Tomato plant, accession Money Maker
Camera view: vertical (180 deg); turntable rotation: 90 degrees
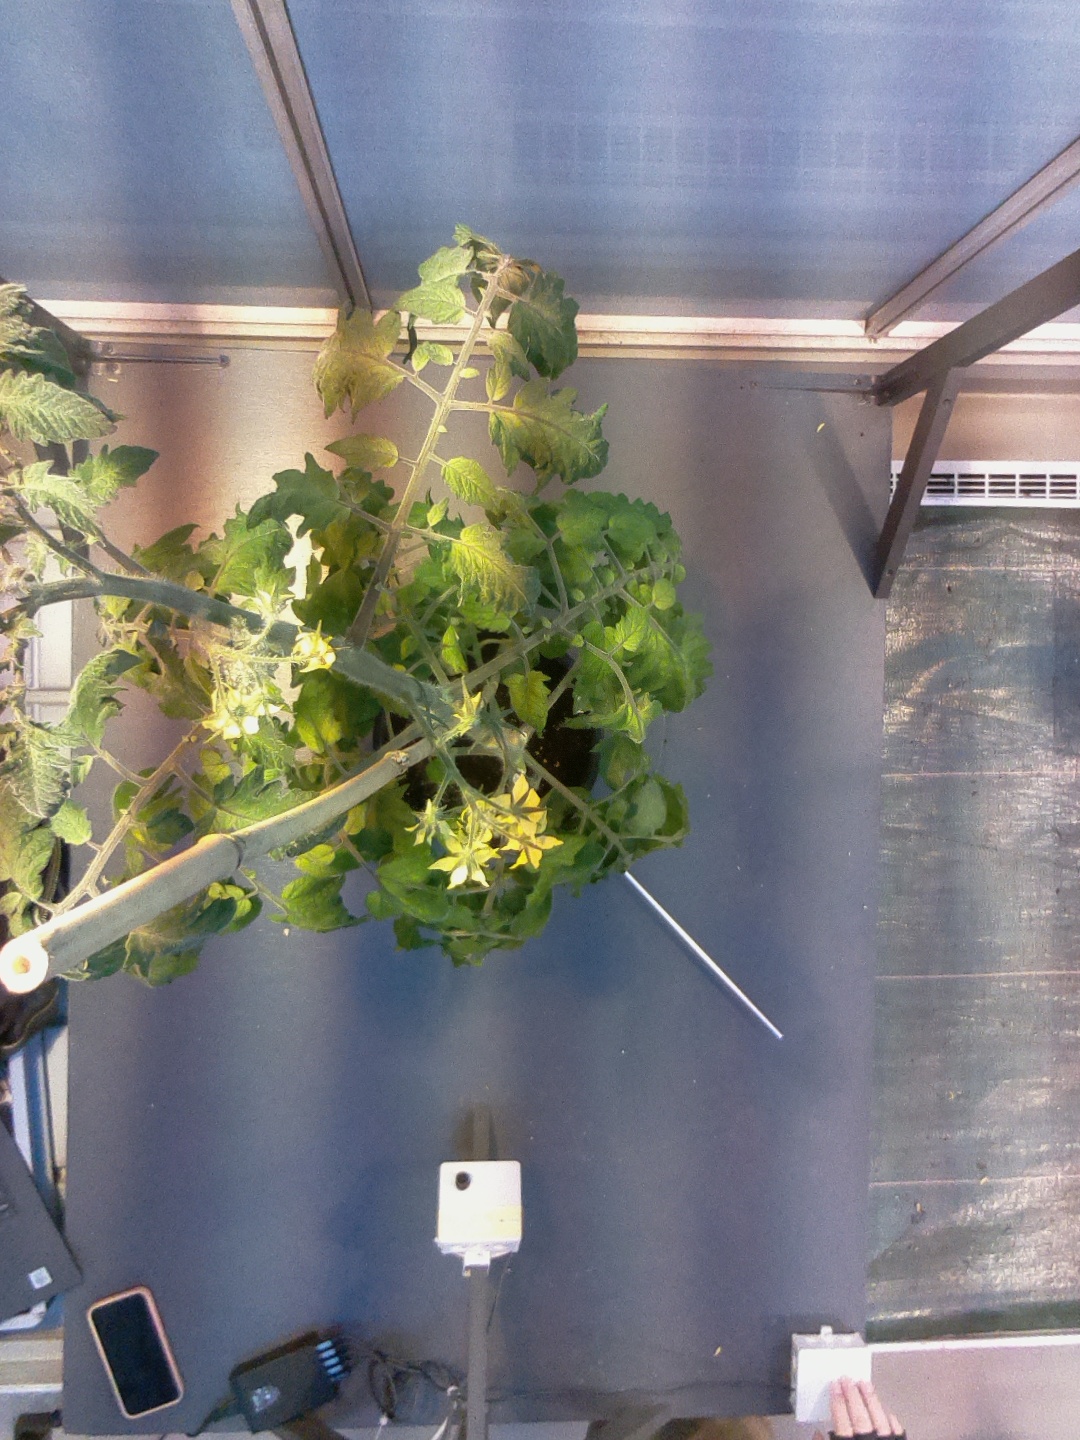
BBCH growth stage 68: Full flowering, 80%-90% of flowers open, more petals falling